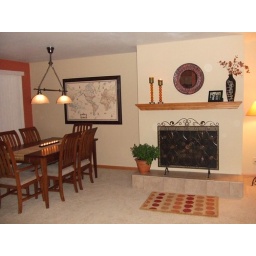
New light fixture with addition of table and chairs and map framed in wood